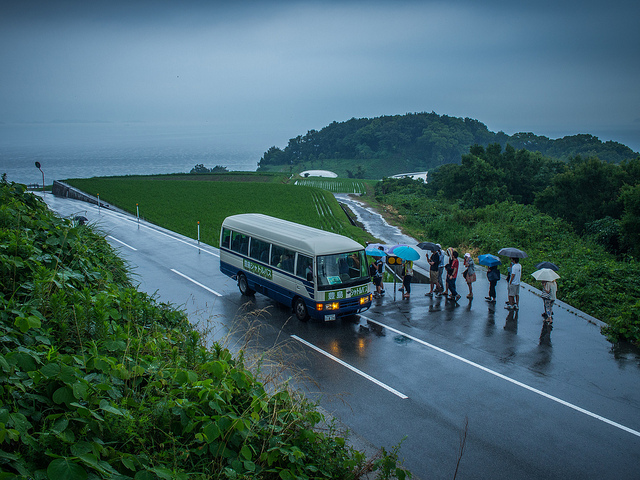
A bus picks up passengers on a rainy day.

A BUS IS DRIVING TO PICK UP PASSENAGEERS ON A RAINY DAY

A bus traveling down a rain soaked road.

Several people holding umbrellas lined up in the rain boarding a bus

There is a bus loading passengers in the rain